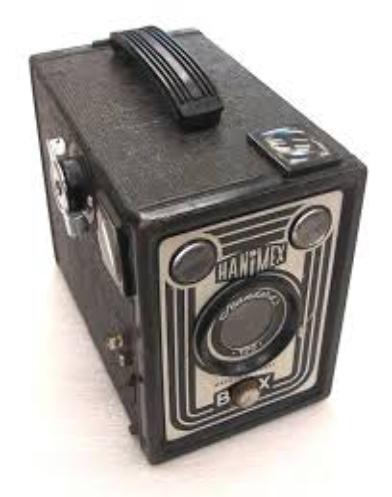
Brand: Hanimex
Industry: Electronic